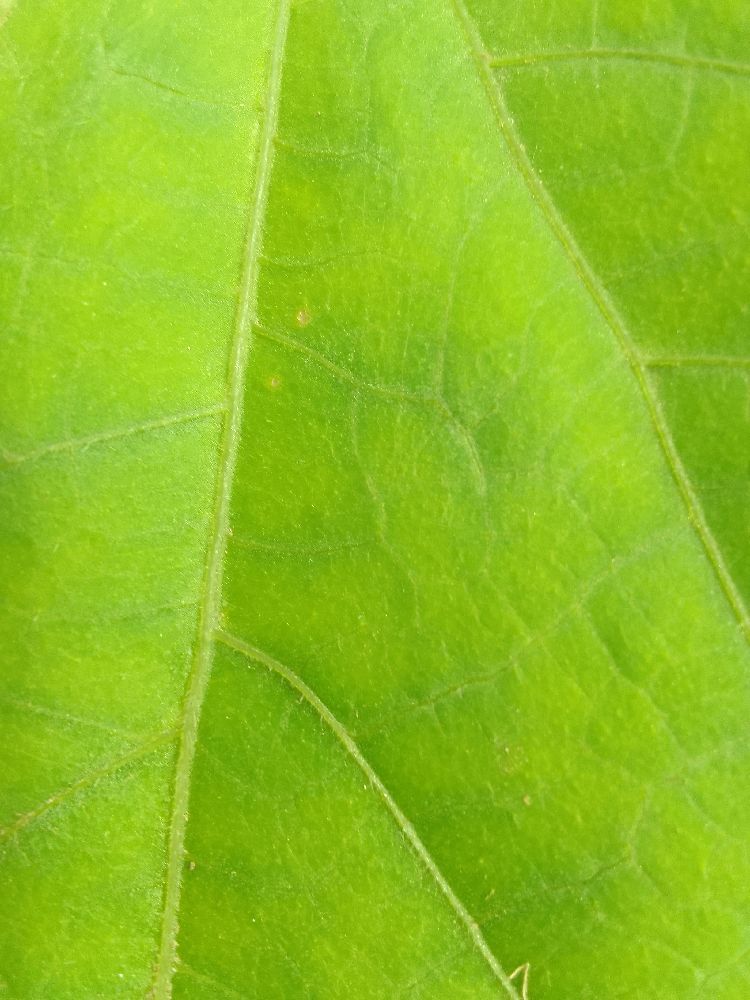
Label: healthy